Charles H. Roadman II

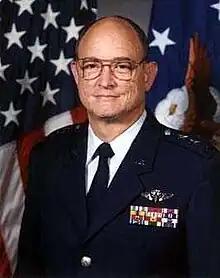

Charles H. Roadman II (born November 27, 1943, in San Antonio, Texas) was the 16th United States Air Force Surgeon General (1996–1999), Headquarters U.S. Air Force, Bolling Air Force Base, Washington, D.C. His father, Charles H. Roadman (1914–2000), was also an Air Force flight surgeon and command pilot.